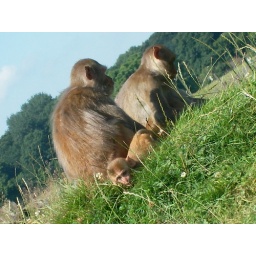
naughty monkey hididng in the grass